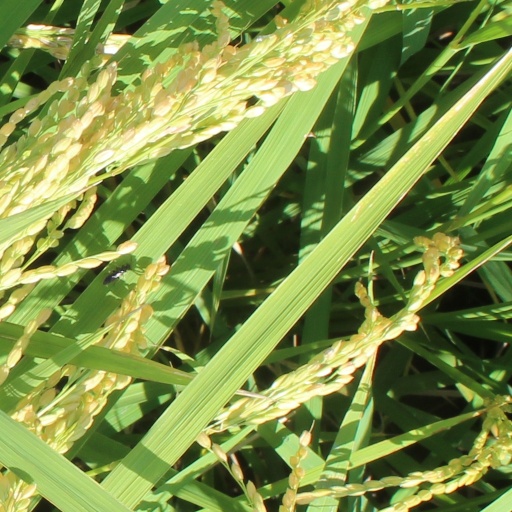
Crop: rice